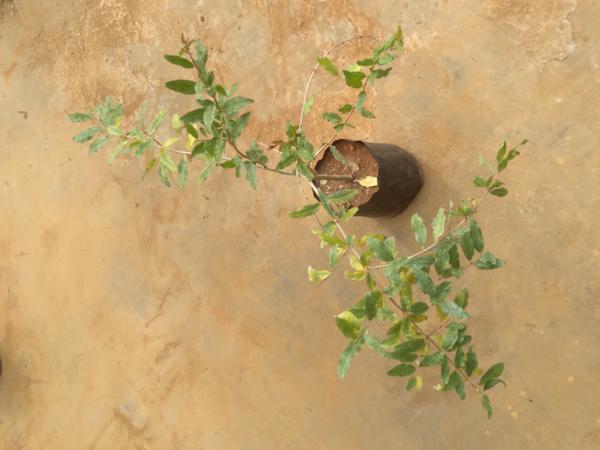
Plant: Pomegranate